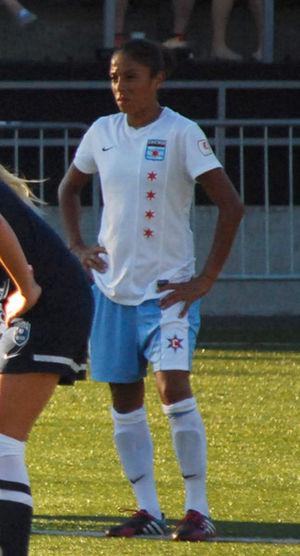
Maribel Guadalupe Domínguez Castelán, née le 18 novembre 1978 à Mexico, est une joueuse mexicaine de football évoluant au poste d'attaquante. Internationale mexicaine, elle évolue en club aux Chicago Red Stars.